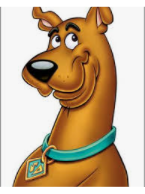
Portrait style: Cartoon Portrait